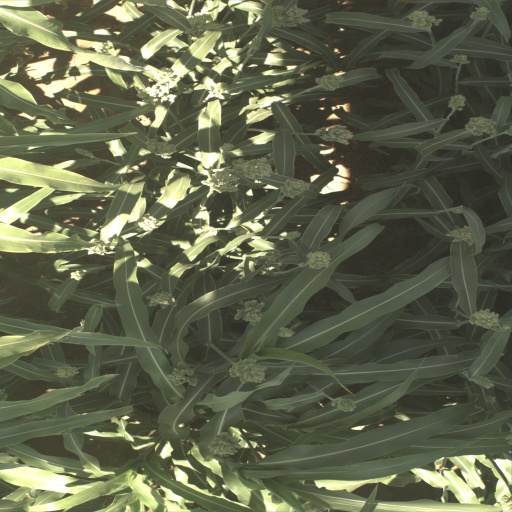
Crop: sorghum